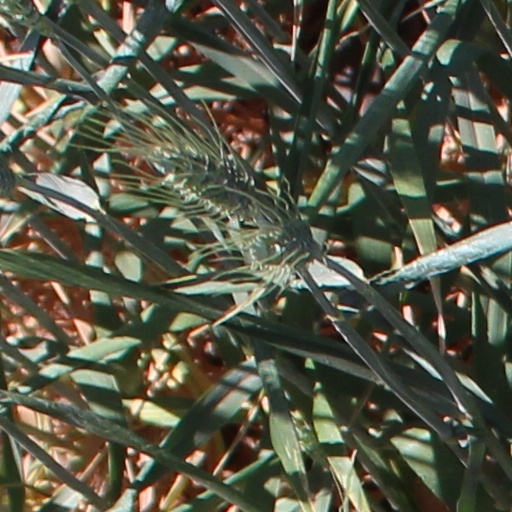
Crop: wheat